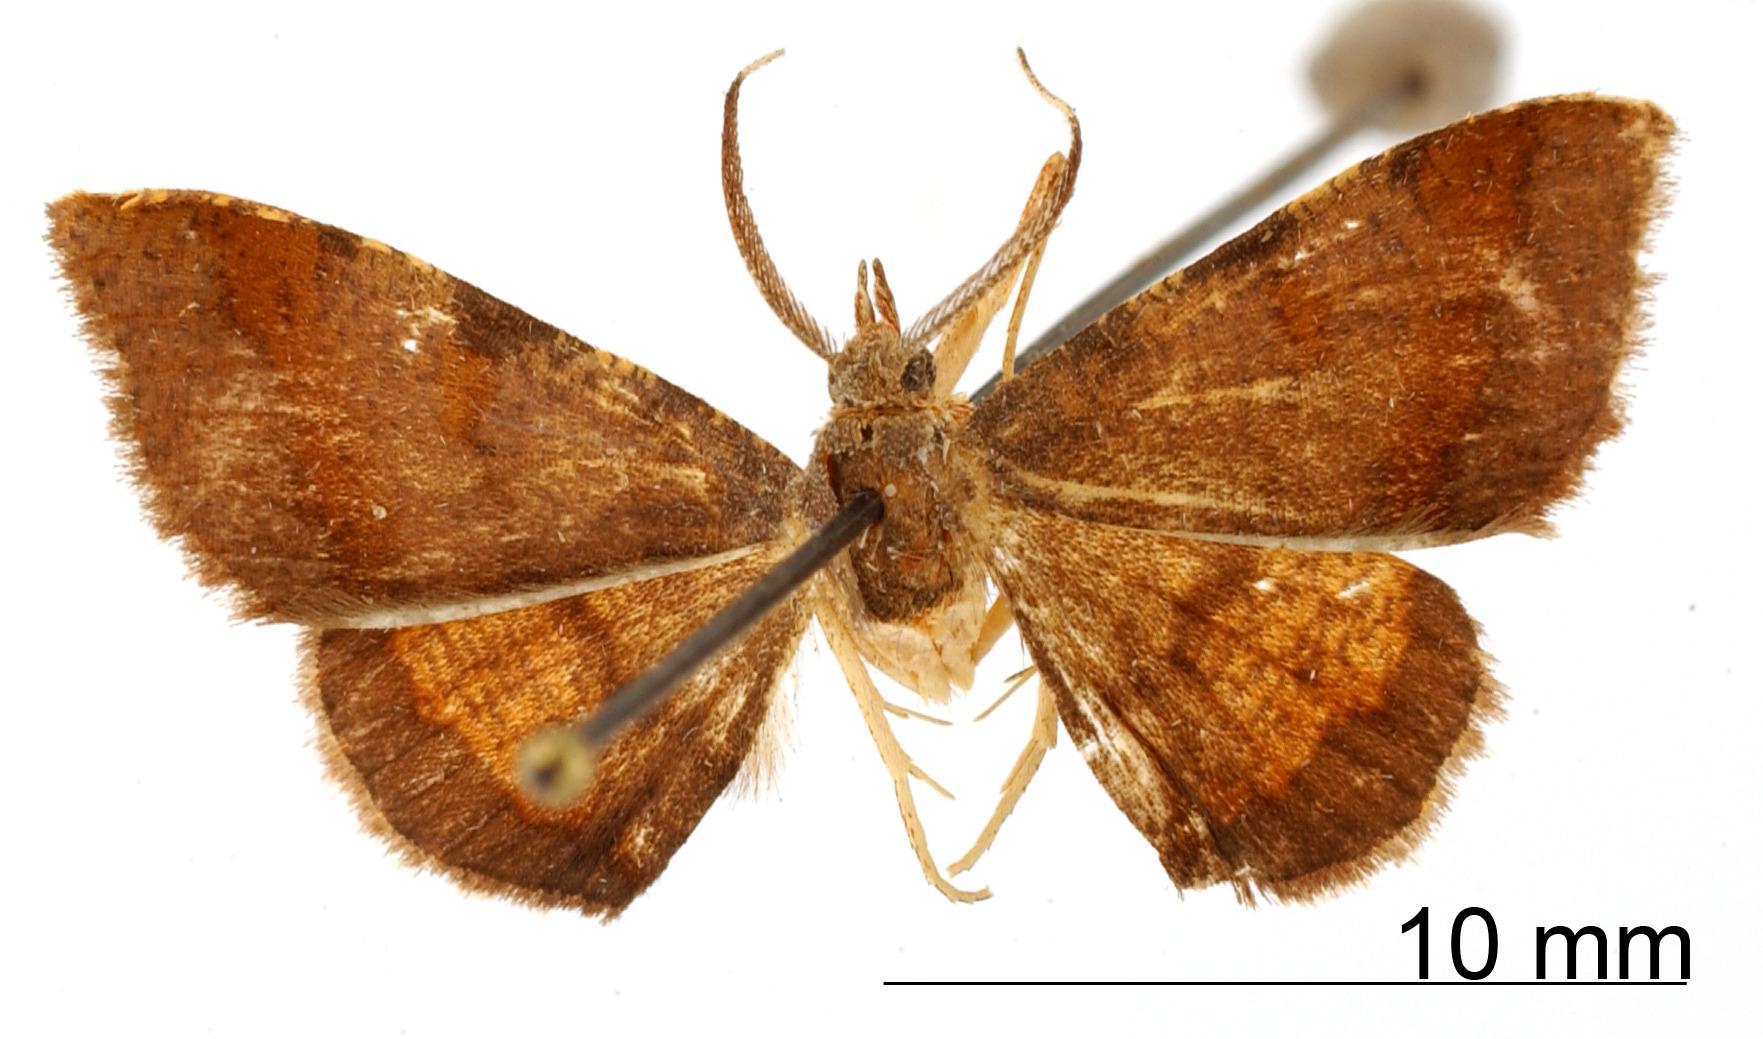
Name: Fidonia vinosa
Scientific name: Fidonia vinosa Dognin, 1890
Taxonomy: Animalia, Arthropoda, Insecta, Lepidoptera, Geometridae, Ennominae
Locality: Zamora, Ecuador, Ecuador